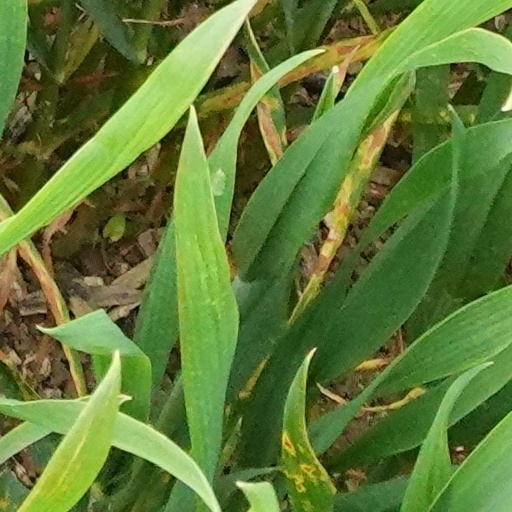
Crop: wheat